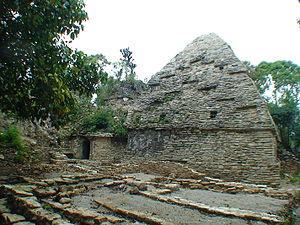
Cette liste des sites mayas est une liste alphabétique répertoriant un nombre significatif de sites archéologiques associés à la civilisation maya de la Mésoamérique.